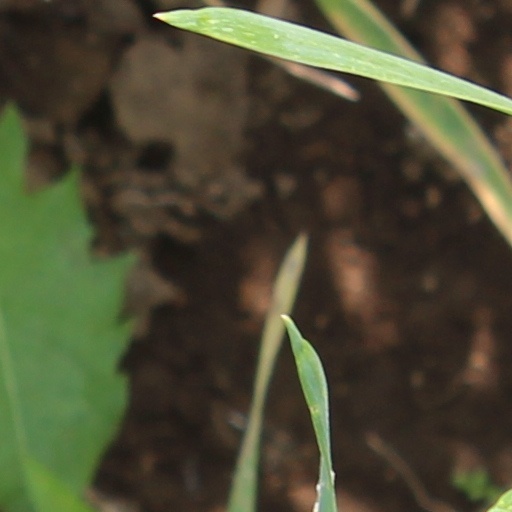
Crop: wheat